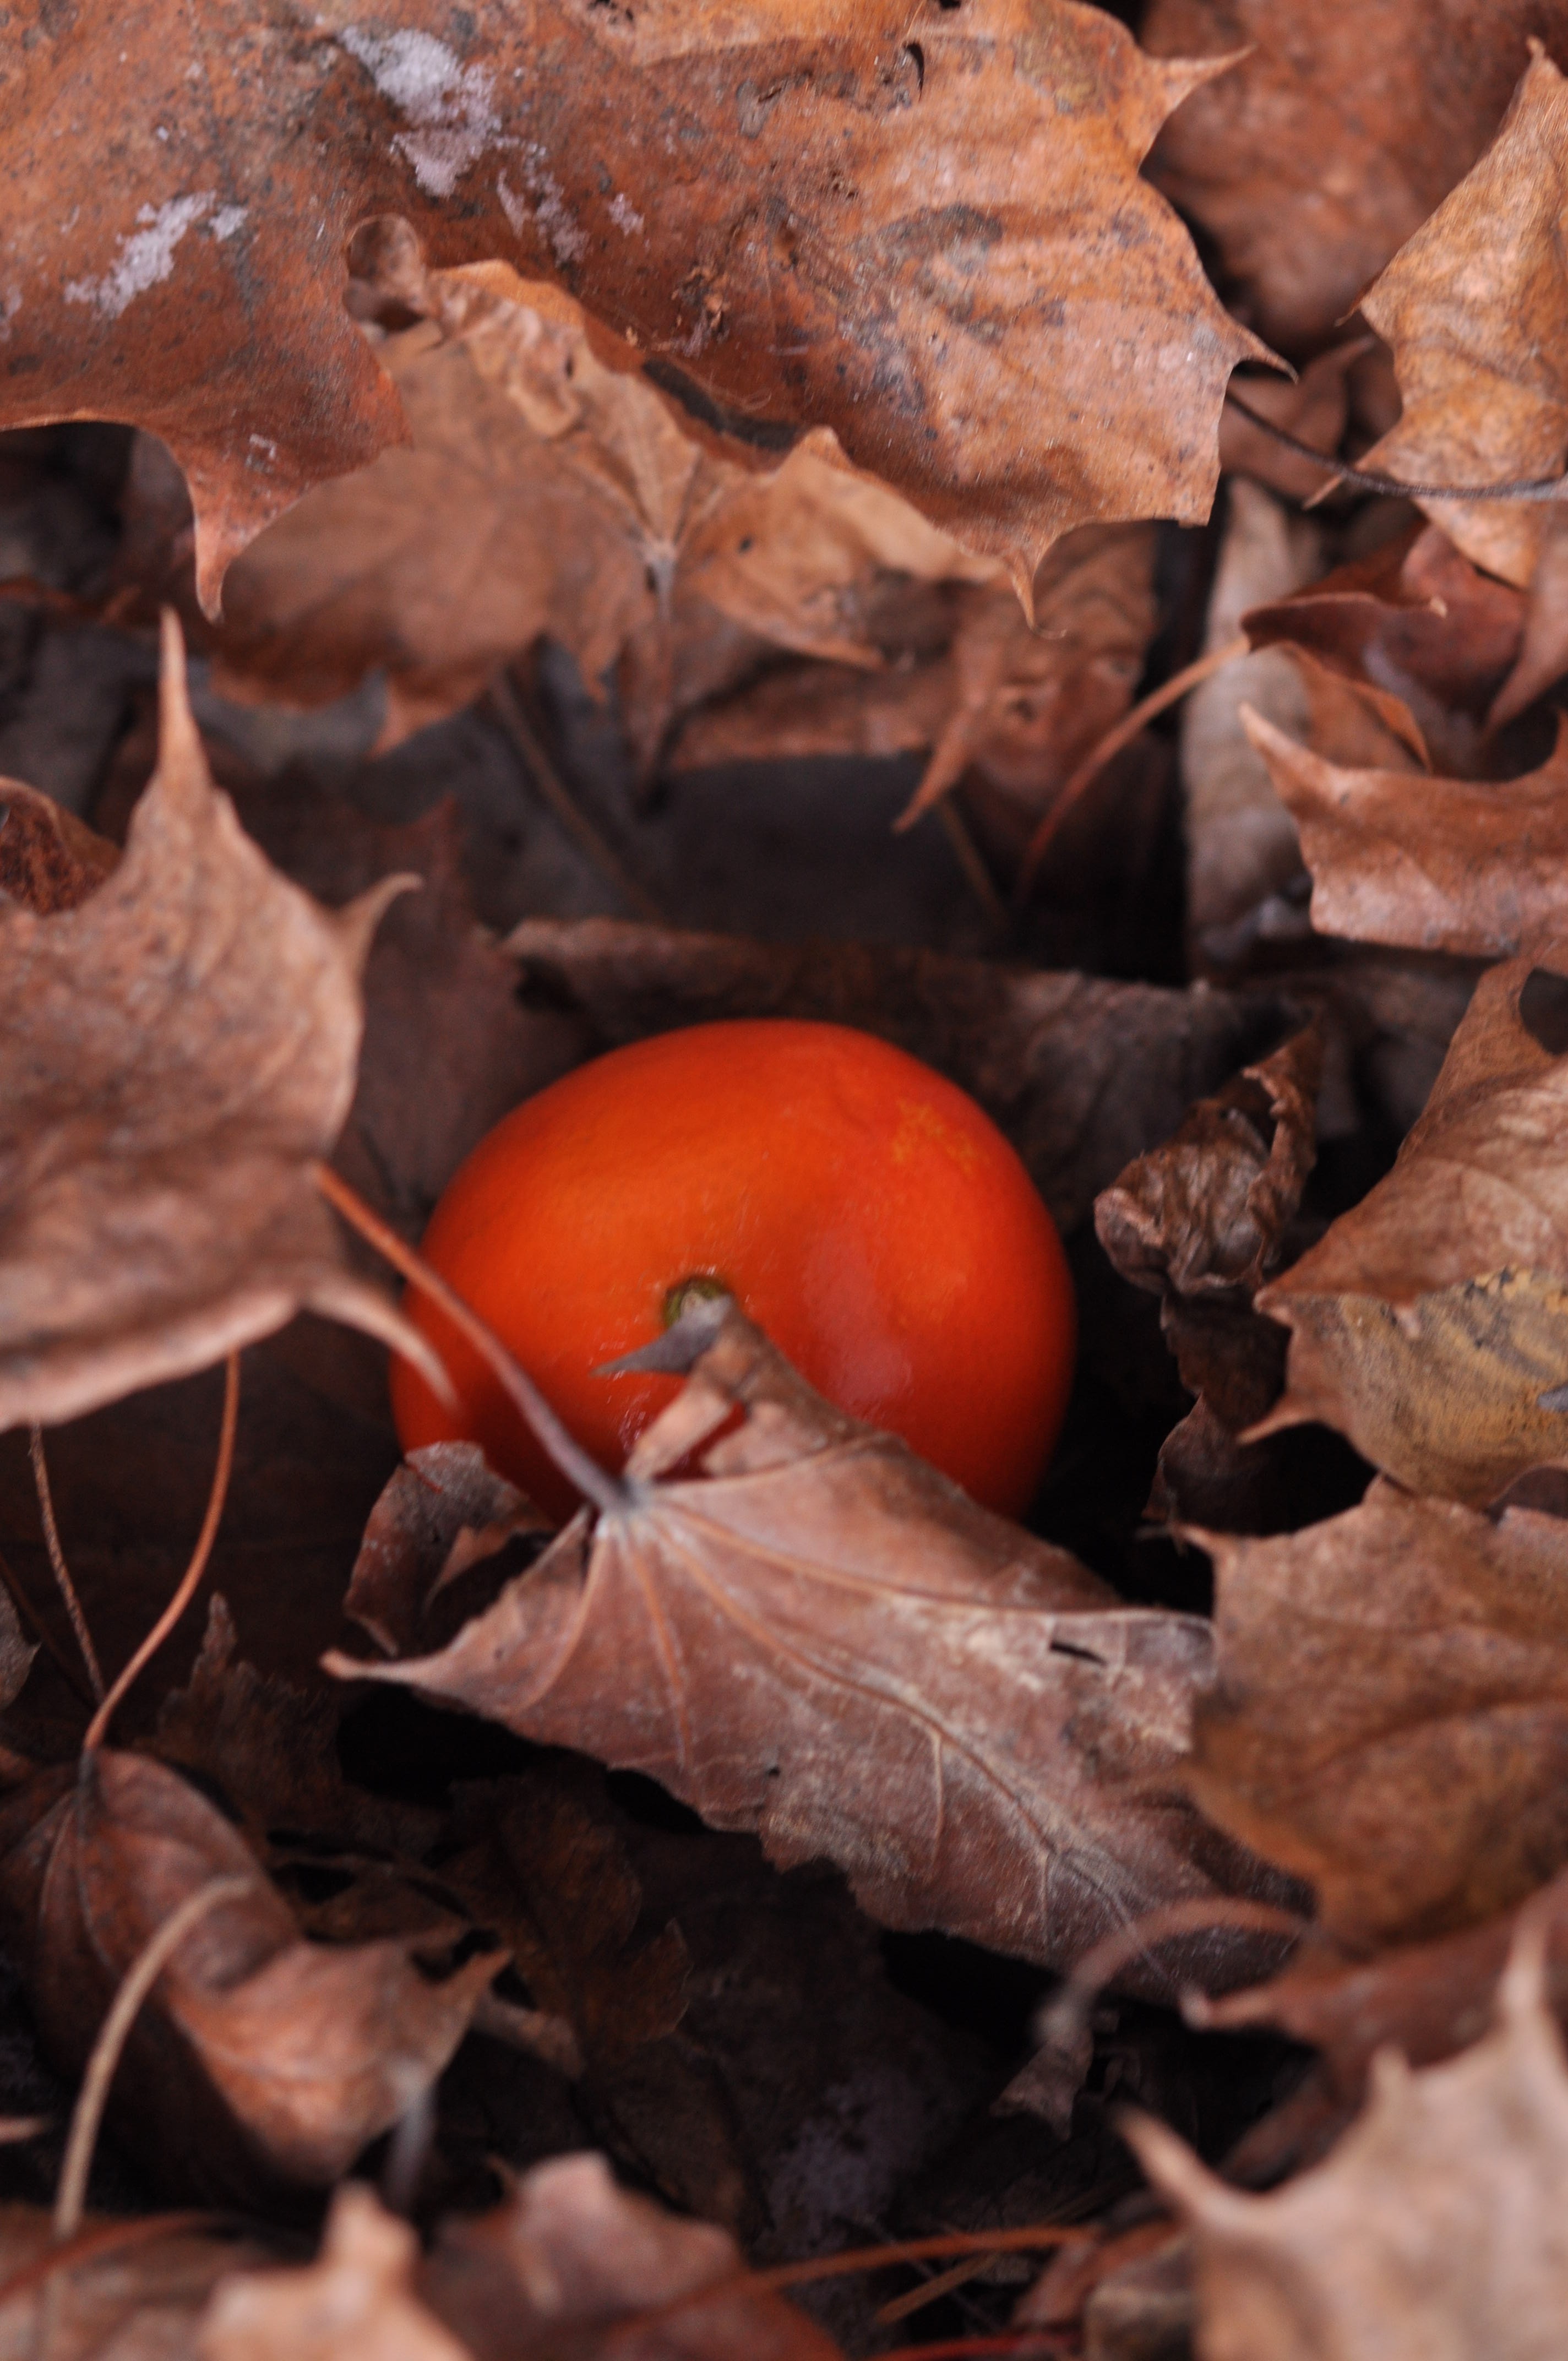
tree, nature, plant, wood, leaf, flower, foliage, produce, autumn, brown, soil, mushroom, flora, season, close up, fungus, mandarin, auriculariales, macro photography, autumn foliage, edible mushroom, medicinal mushroom, agaricomycetes, auriculariaceae, auricularia